Zogsports

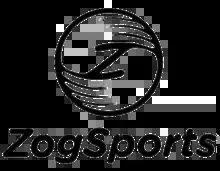
ZogSports

ZogSports is an adult entertainment intramural co-ed sports league, with operations in New York City, New Jersey, Washington, DC, Atlanta, San Francisco, and Los Angeles.